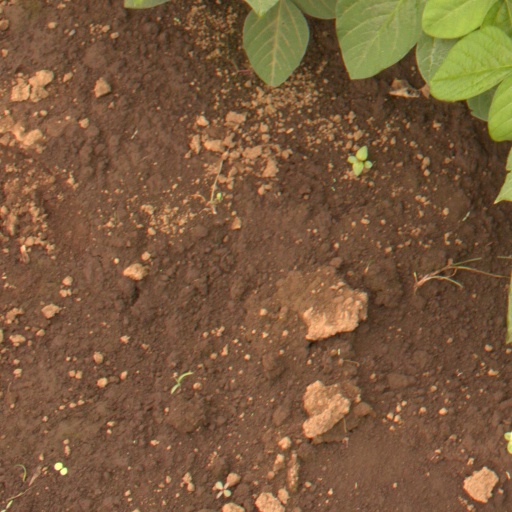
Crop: soybean